Disease

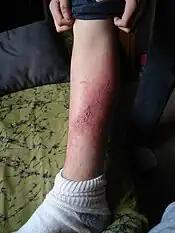
This rash only affects one part of the body, so it is a localized disease.

Diseases may be classified by cause, pathogenesis (mechanism by which the disease is caused), or by symptoms. Alternatively, diseases may be classified according to the organ system involved, though this is often complicated since many diseases affect more than one organ.